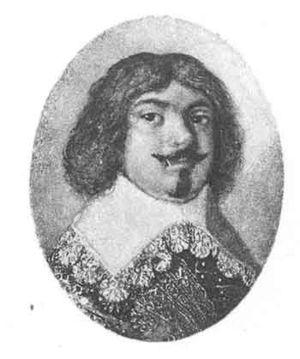
Frédéric Iᵉʳ est le premier landgrave de Hesse-Hombourg.